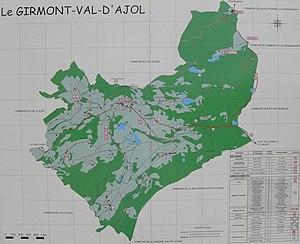
Plan de la ville Girmont-Val-d'Ajol